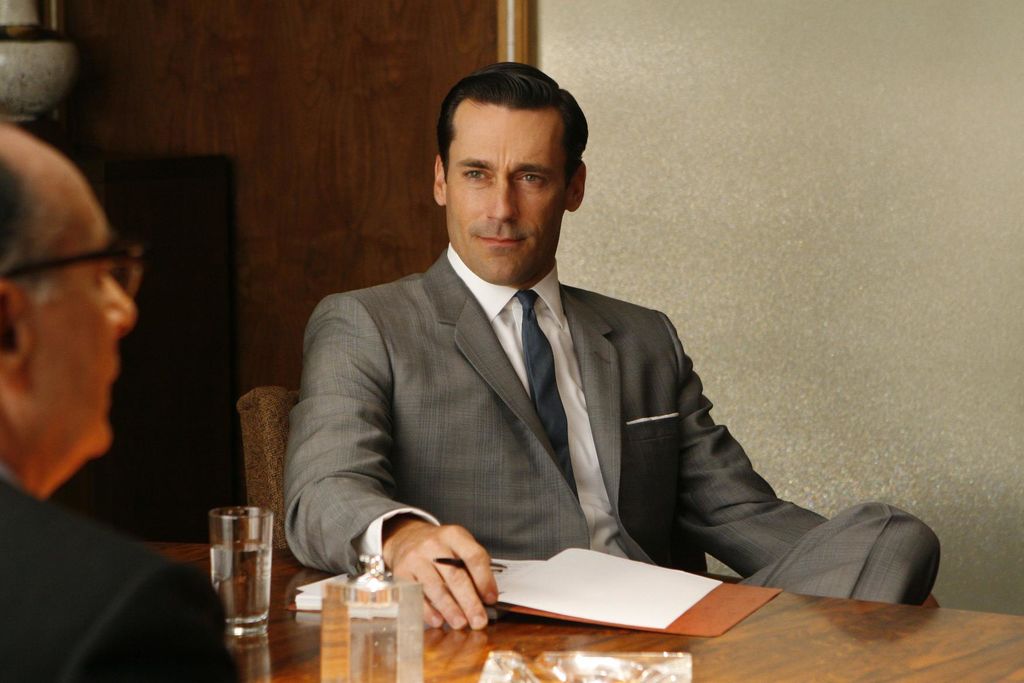
Gender: men